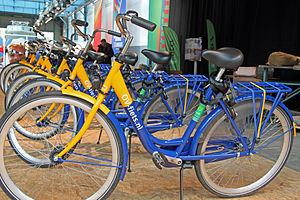
Le vélo est un moyen de transport commun aux Pays-Bas. Il est d'ailleurs devenu un des symboles du pays.